Rokdim Im Kokhavim

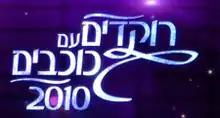

Rokdim Im Kokhavim ("Dancing with Stars") is the Israeli version of the British reality TV competition "Strictly Come Dancing" and is part of the "Dancing with the Stars" franchise. The show features local celebrities partnered with professional ballroom dancers, competing to be the most successful dancers in the contest. Each week, the couple that gains the fewest votes from the show's judges and spectators is eliminated. Viewers vote for their favorites, to save them from elimination, via phone, SMS and online. Over 350,000 votes were cast on the show's 3rd-season finale.